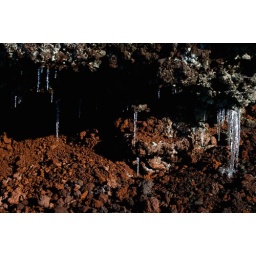
Icicles in the red rock lava.